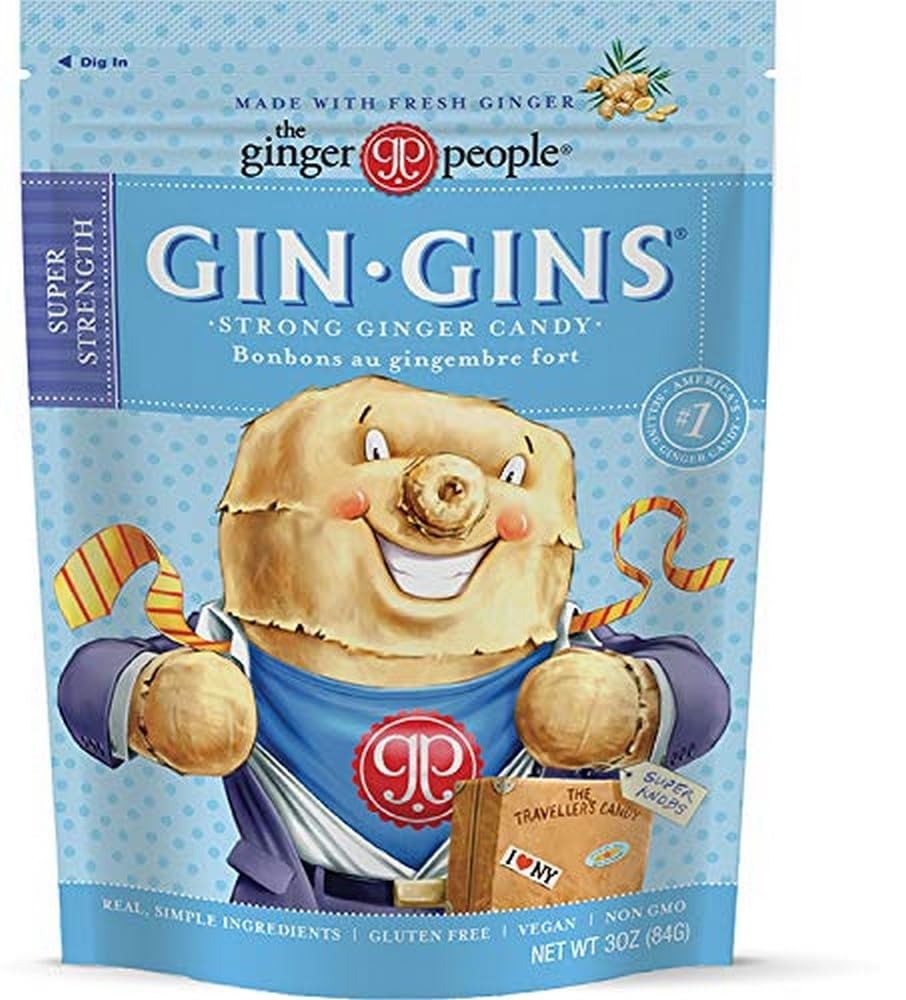
Item Name: GIN GINS Super Strength – 100% Natural Candy by The Ginger People – Individually Wrapped Healthy Treats - Made with the Fresh Rhizome – Super Strength Flavor – 3oz Bag – Pack of 12
Bullet Point 1: FLAVORFUL GINGER CANDY: One of our most potent ginger candies, these delicious Gin Gins ginger candy for nausea boast a unique, caramel-like texture that softens their warm ginger kick
Bullet Point 2: REAL AND SIMPLE INGREDIENTS: Made with 30% fresh ginger, these chewy ginger candies are made with sustainably farmed ginger, contain no artificial sweeteners, are non-GMO, vegan and gluten-free
Bullet Point 3: Multipurpose: This chewy “little potion for motion” soothes the stomach, satisfies your sweet tooth, and lifts your mood; Slip an individually-wrapped ginger chew into your pocket or purse
Bullet Point 4: HEALTH CONSCIOUS TREATS: Supercharged with more fresh ginger than any other brand, this spicy candy is stimulating and delicious. Great for stomach troubles, nausea relief and digestion
Bullet Point 5: #1 IN GINGER: We Know Ginger Best. As a family-owned business we’ve pioneered unique and award-winning products for nearly 40 years; our healthy, delicious ginger products revitalize your body and mind with simple, clean and fresh ingredients.
Value: 3.0
Unit: Fl Oz

Price: 44.24